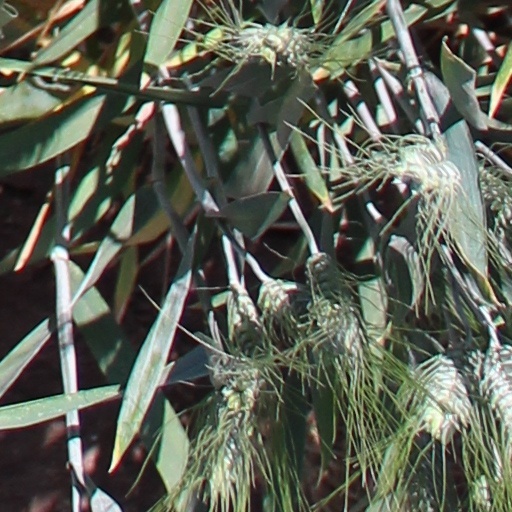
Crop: wheat